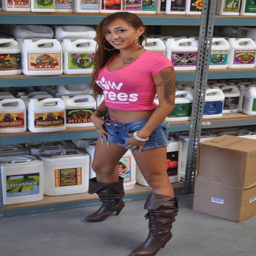
these boots were meant for growing .